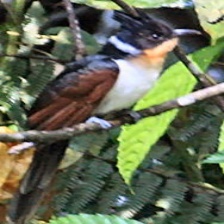
Species: CHESTNUT WINGED CUCKOO
Scientific name:  CLAMATOR COROMANDUS